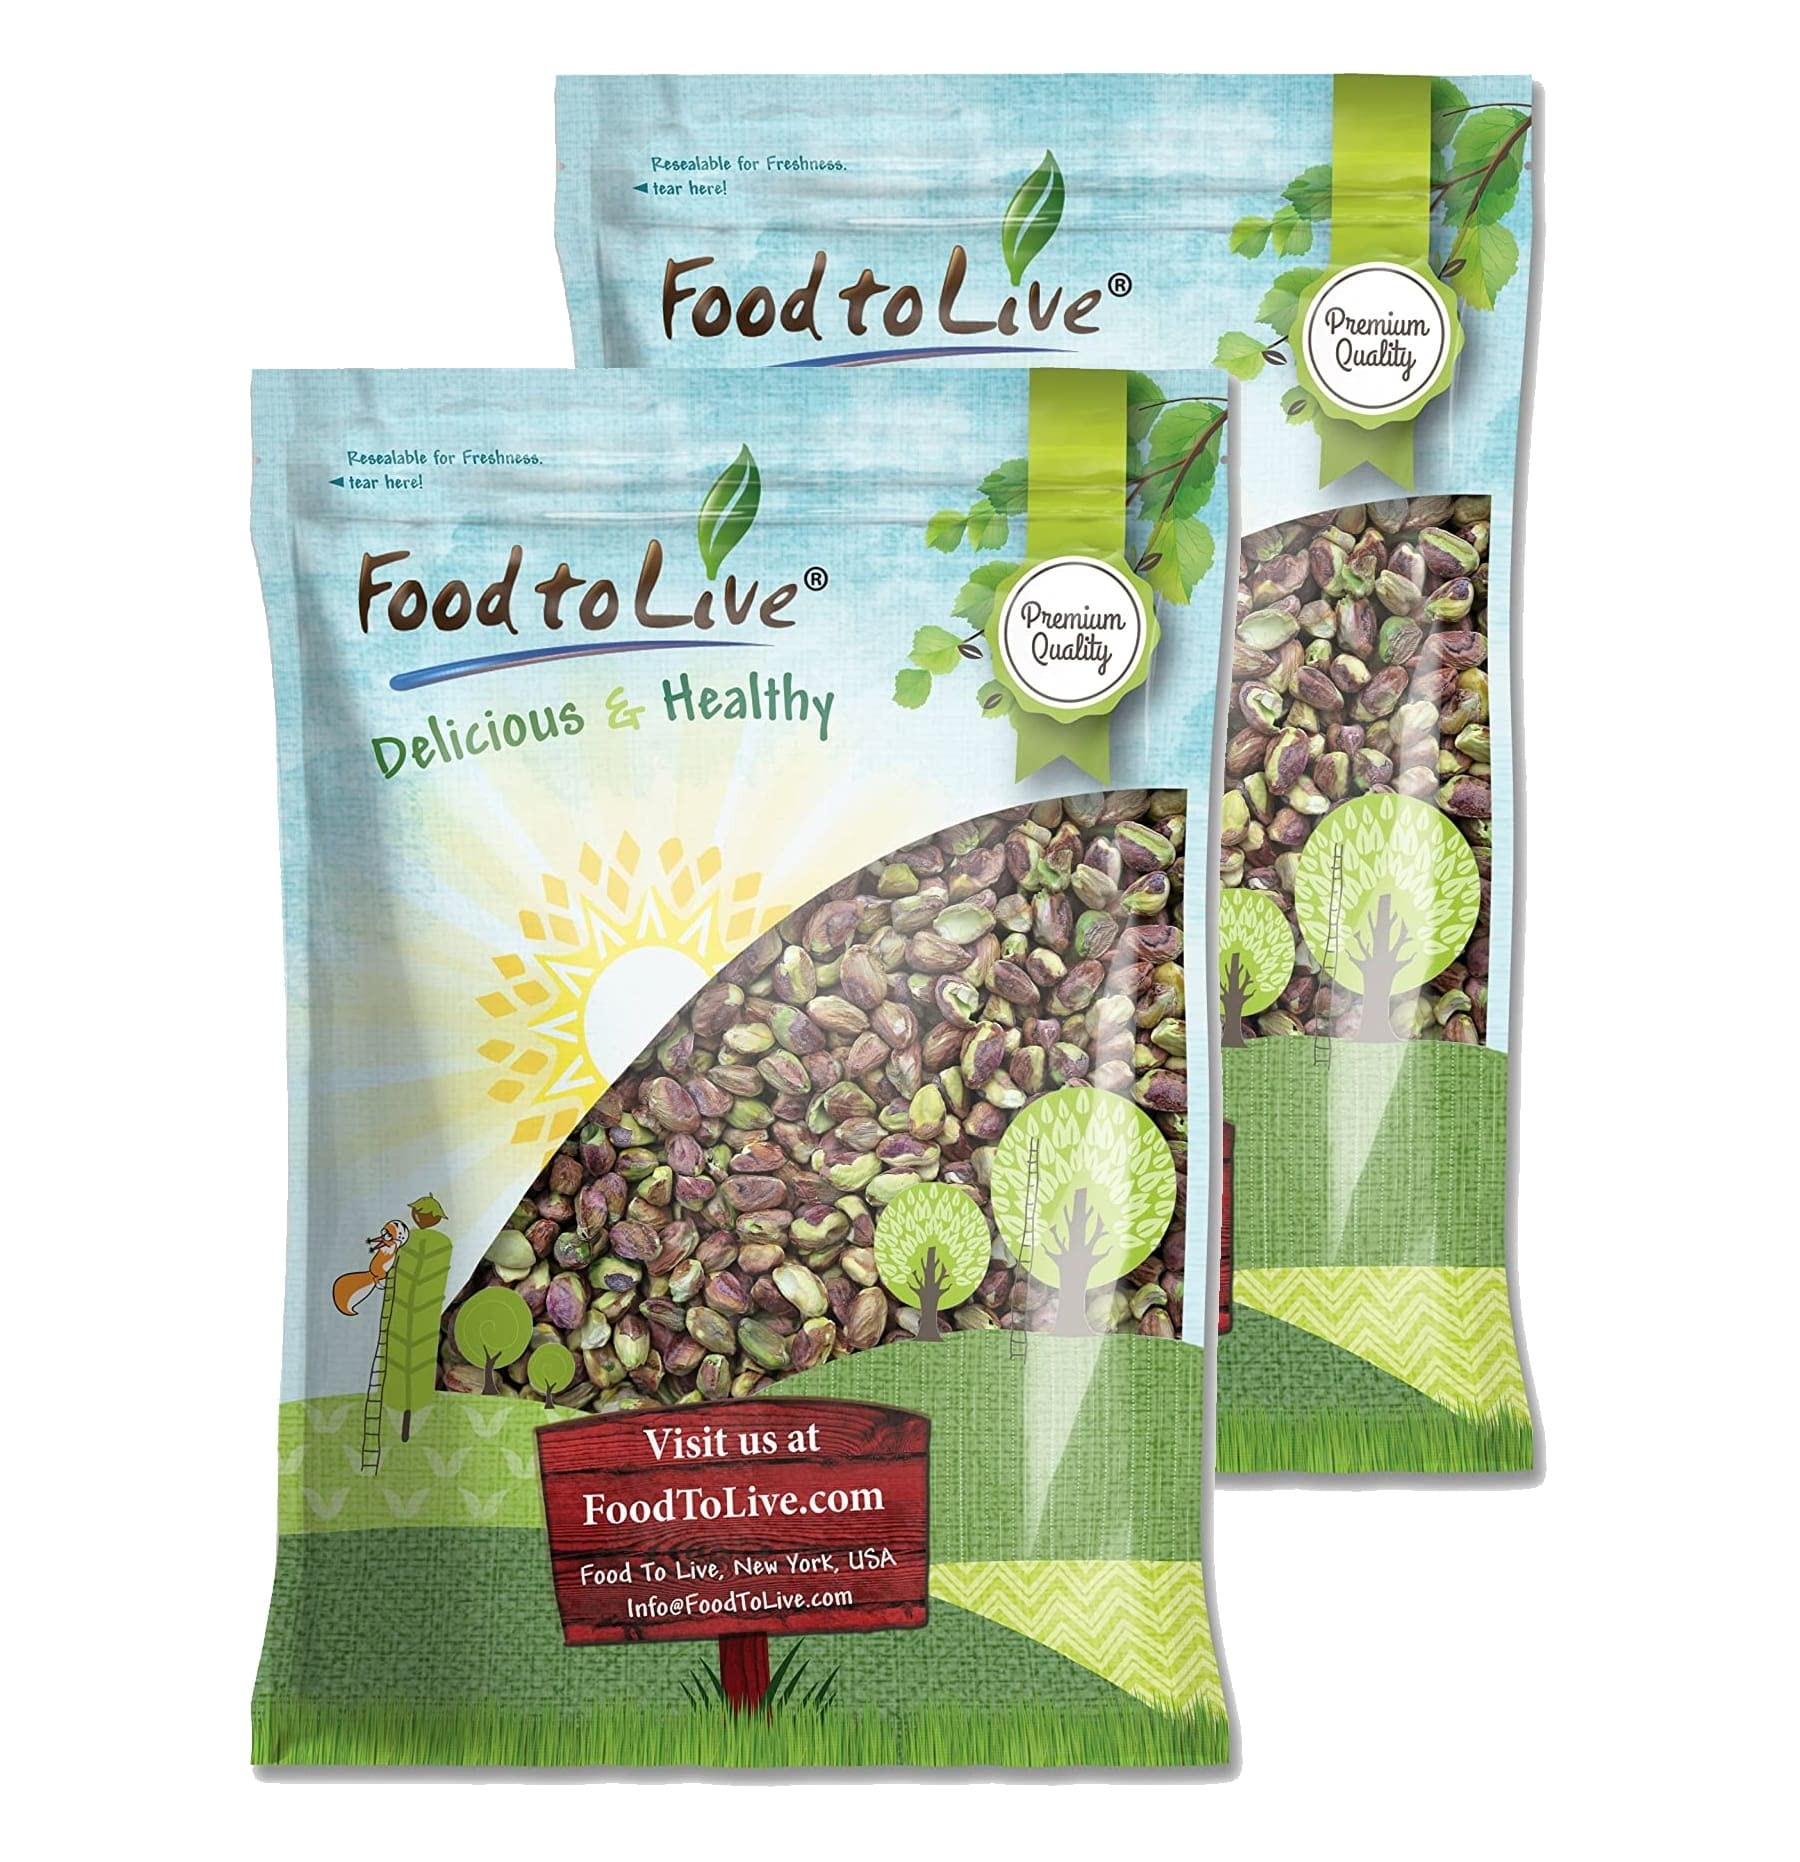
Item Name: Food to Live No Shell Pistachios, 25 Pounds – Unsalted, Kernels, Sirtfood, Bulk. Pistachios Individual Packs. Wonderful Keto and Paleo Snack
Bullet Point 1: ✔️ PREMIUM QUALITY & KOSHER: Naturally raw with no shell California Pistachios by Food to Live are Kosher, Vegan, and suitable for those who like as many nutrients as possible.
Bullet Point 2: ✔️ HIGHLY NUTRITIOUS: A one-ounce serving of pistachios equals 49 nuts and contains more than 10% of the Daily Value for dietary fiber, vitamin B-6, Thiamin, Phosphorus, and Copper.
Bullet Point 3: ✔️ SNACK & INGREDIENT: Either you enjoy Food To Live's Pistachios as a snack or enjoy them added to oatmeal, sauces, and ice cream, you never have to worry about the shells. What a gourmet treat!
Bullet Point 4: ✔️ CONVENIENT ZIP-LOCK PACKAGES: Our resealable pouches make it easy to take pistachios on the go, or store them directly in the original package for longer shelf life.
Bullet Point 5: ✔️ BUDGET-FRIENDLY BULK OPTIONS: Consider shopping for Unshelled Pistachios in bulk as you will pay less per pound and will always have a handful of wholesome nuts in your pantry.
Product Description: At Food to Live we carry only premium quality Pistachios Halves produced from selected whole kernels of the pistachio tree. They are Non-GMO Verified and filled with protein, fiber, fatty acids, vitamins, minerals, and other nutrients. Our halved pistachios are raw, unroasted, and unsalted, so they perfectly work for Paleo, Keto, and Vegan. Having the shell removed, they are ready to be eaten right-out-of-the package, or serve as an abundant ingredient in both, sweet and savory dishes. Great as a snack & ingredient Halved pistachios are not just a great snack, they can also be mixed into a variety of pastries. Add them to homemade bread, confectionery, cakes, and pizza. Sprinkle them over your salads, pasta, rice, or use them for pistachio-crusted chicken recipes; you might even grind them as part of a hearty sauce or pesto. Enrich your breakfast by adding pistachio halves and pieces to cold porridge, granola, yogurt, smoothies, and muesli. They also can be roasted and seasoned with your favorite spices for extra flavor.
Value: 400.0
Unit: Ounce

Price: 203.27